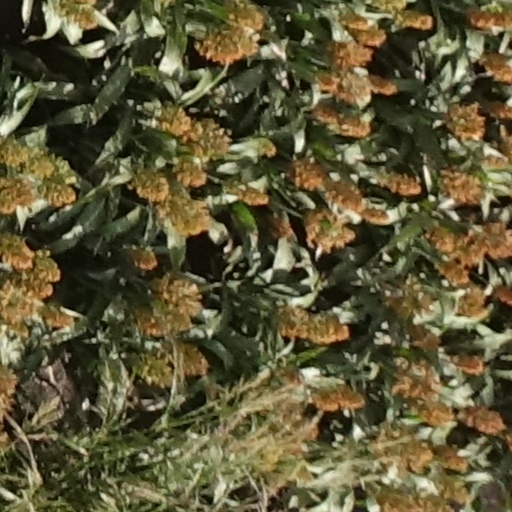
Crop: sorghum